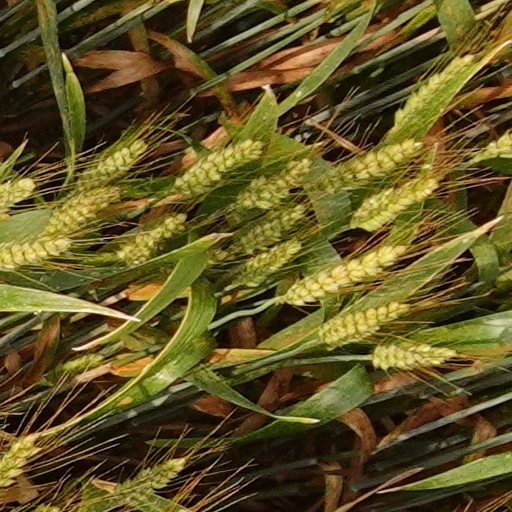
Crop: wheat